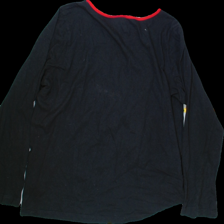
View: back
Type: Shirt
Category: Ladies
Brand: Not Applicable
Colors: Black
Material: 100%cotton
Pattern: Animal print
Size: S
Trend: No trend
Stains: Yes
Price range: <50
Recommended usage: Export